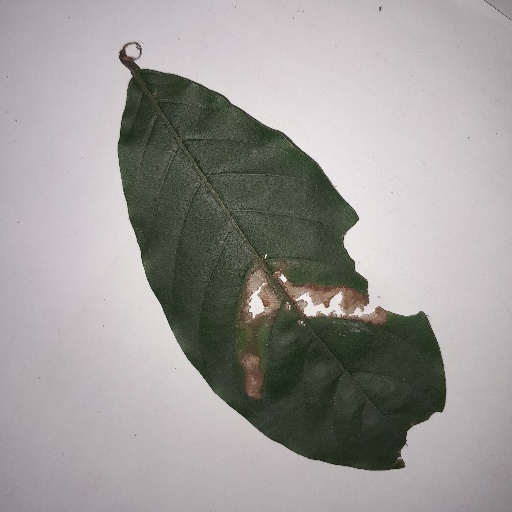
Species: HariTaki
Leaf condition: Bacterial Spot